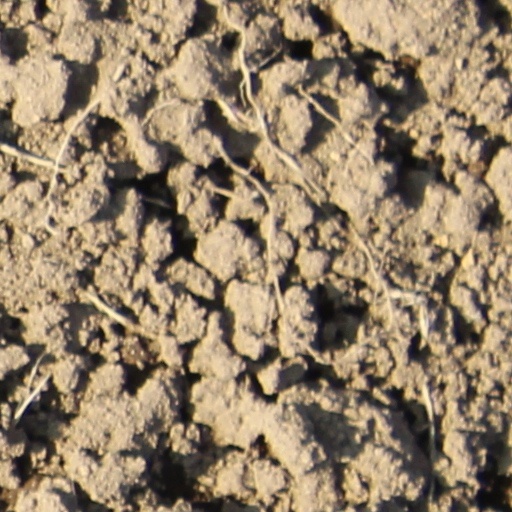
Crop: wheat